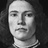
Emotion: neutral